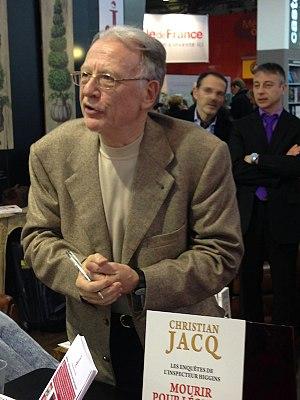
Le terme pharaon sert à désigner les rois et reines de l'Égypte antique. Les noms de 345 pharaons nous sont parvenus grâce à de multiples attestations dont des listes royales compilées par les scribes égyptiens. Ces souverains se sont succédé sur une période de plus de trois millénaires entre -3150 et -30. Depuis les Ægyptiaca de Manéthon, historien et grand-prêtre d'Héliopolis au -IIIᵉ siècle, cette longue période est divisée en trente dynasties depuis l'unification du royaume par le mythique Narmer-Ménès et jusqu'à la disparition de Nectanébo II en -343, le dernier pharaon d'une Égypte indépendante. Après lui se succèdent deux dynasties étrangères, la XXXIᵉ dynastie des empereurs perses achéménides et la dynastie des Ptolémées d'origine macédonienne. L'archéologie a aussi permis de distinguer une dynastie archaïque, antérieure à la première, la dynastie égyptienne zéro.
Christian Jacq, né à Paris XVIIᵉ le 28 avril 1947, est un écrivain d'expression française vivant en Suisse. Chercheur en égyptologie de formation, il a publié à partir des années 1990 divers ouvrages sur l'Égypte ancienne destinés au grand public et devenus des livres à succès.